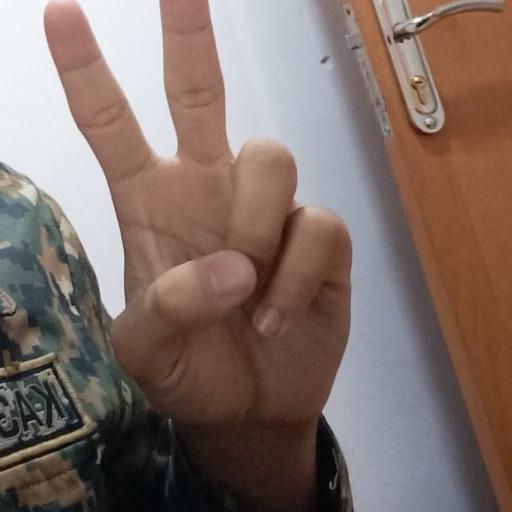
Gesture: peace